George Richmond (painter)

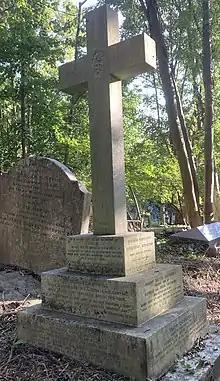
Family grave of George Richmond in Highgate Cemetery

His surviving sons included Canon Richmond of Carlisle and Sir William Blake Richmond, K.C.B., R.A. Of his daughters, three married respectively F. W. Farrer, Archdeacon Buchanan, canon of Salisbury, and Justice Kennedy.